Bom Jesus do Monte Funicular

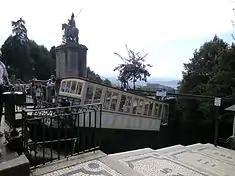
A car stopped at the upper station

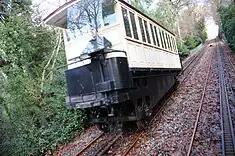
A car underway

The funicular is situated in a rural, isolated location surrounded by luxuriant vegetation, paralleling the Bom Jesus do Monte staircase, and connects the base of the hill with the sanctuary. The funicular's route crosses along the flank of the hill, with an 42º incline, across a rise of .